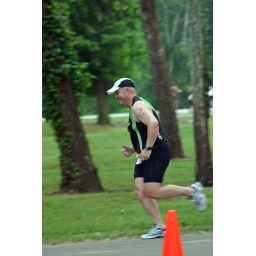
June 1st LR Sprint TRI with the swim in the ski lake and the bike and run on the NLR River trail